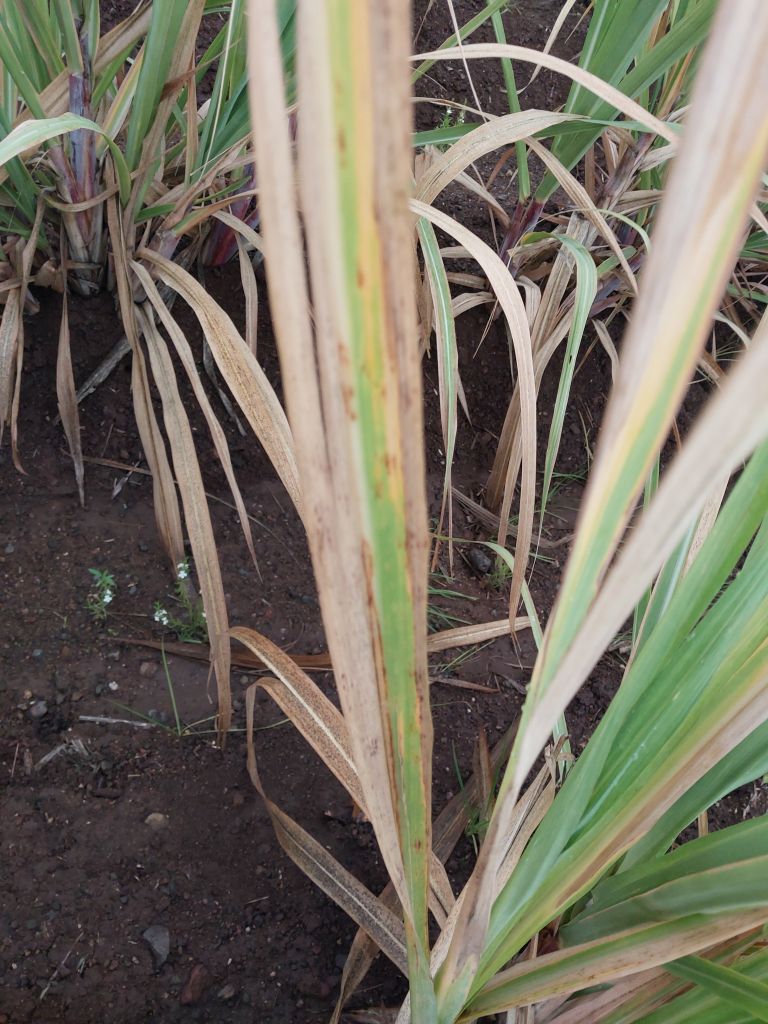
Label: BrownRust